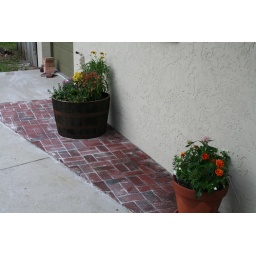
flower bed by my window